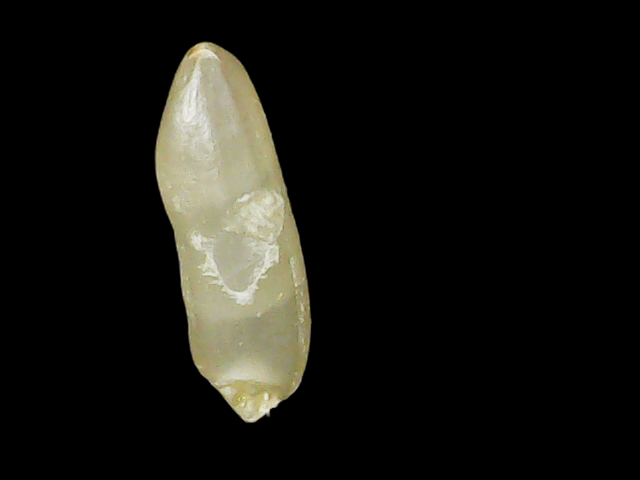
Rice variety: Binadhan14